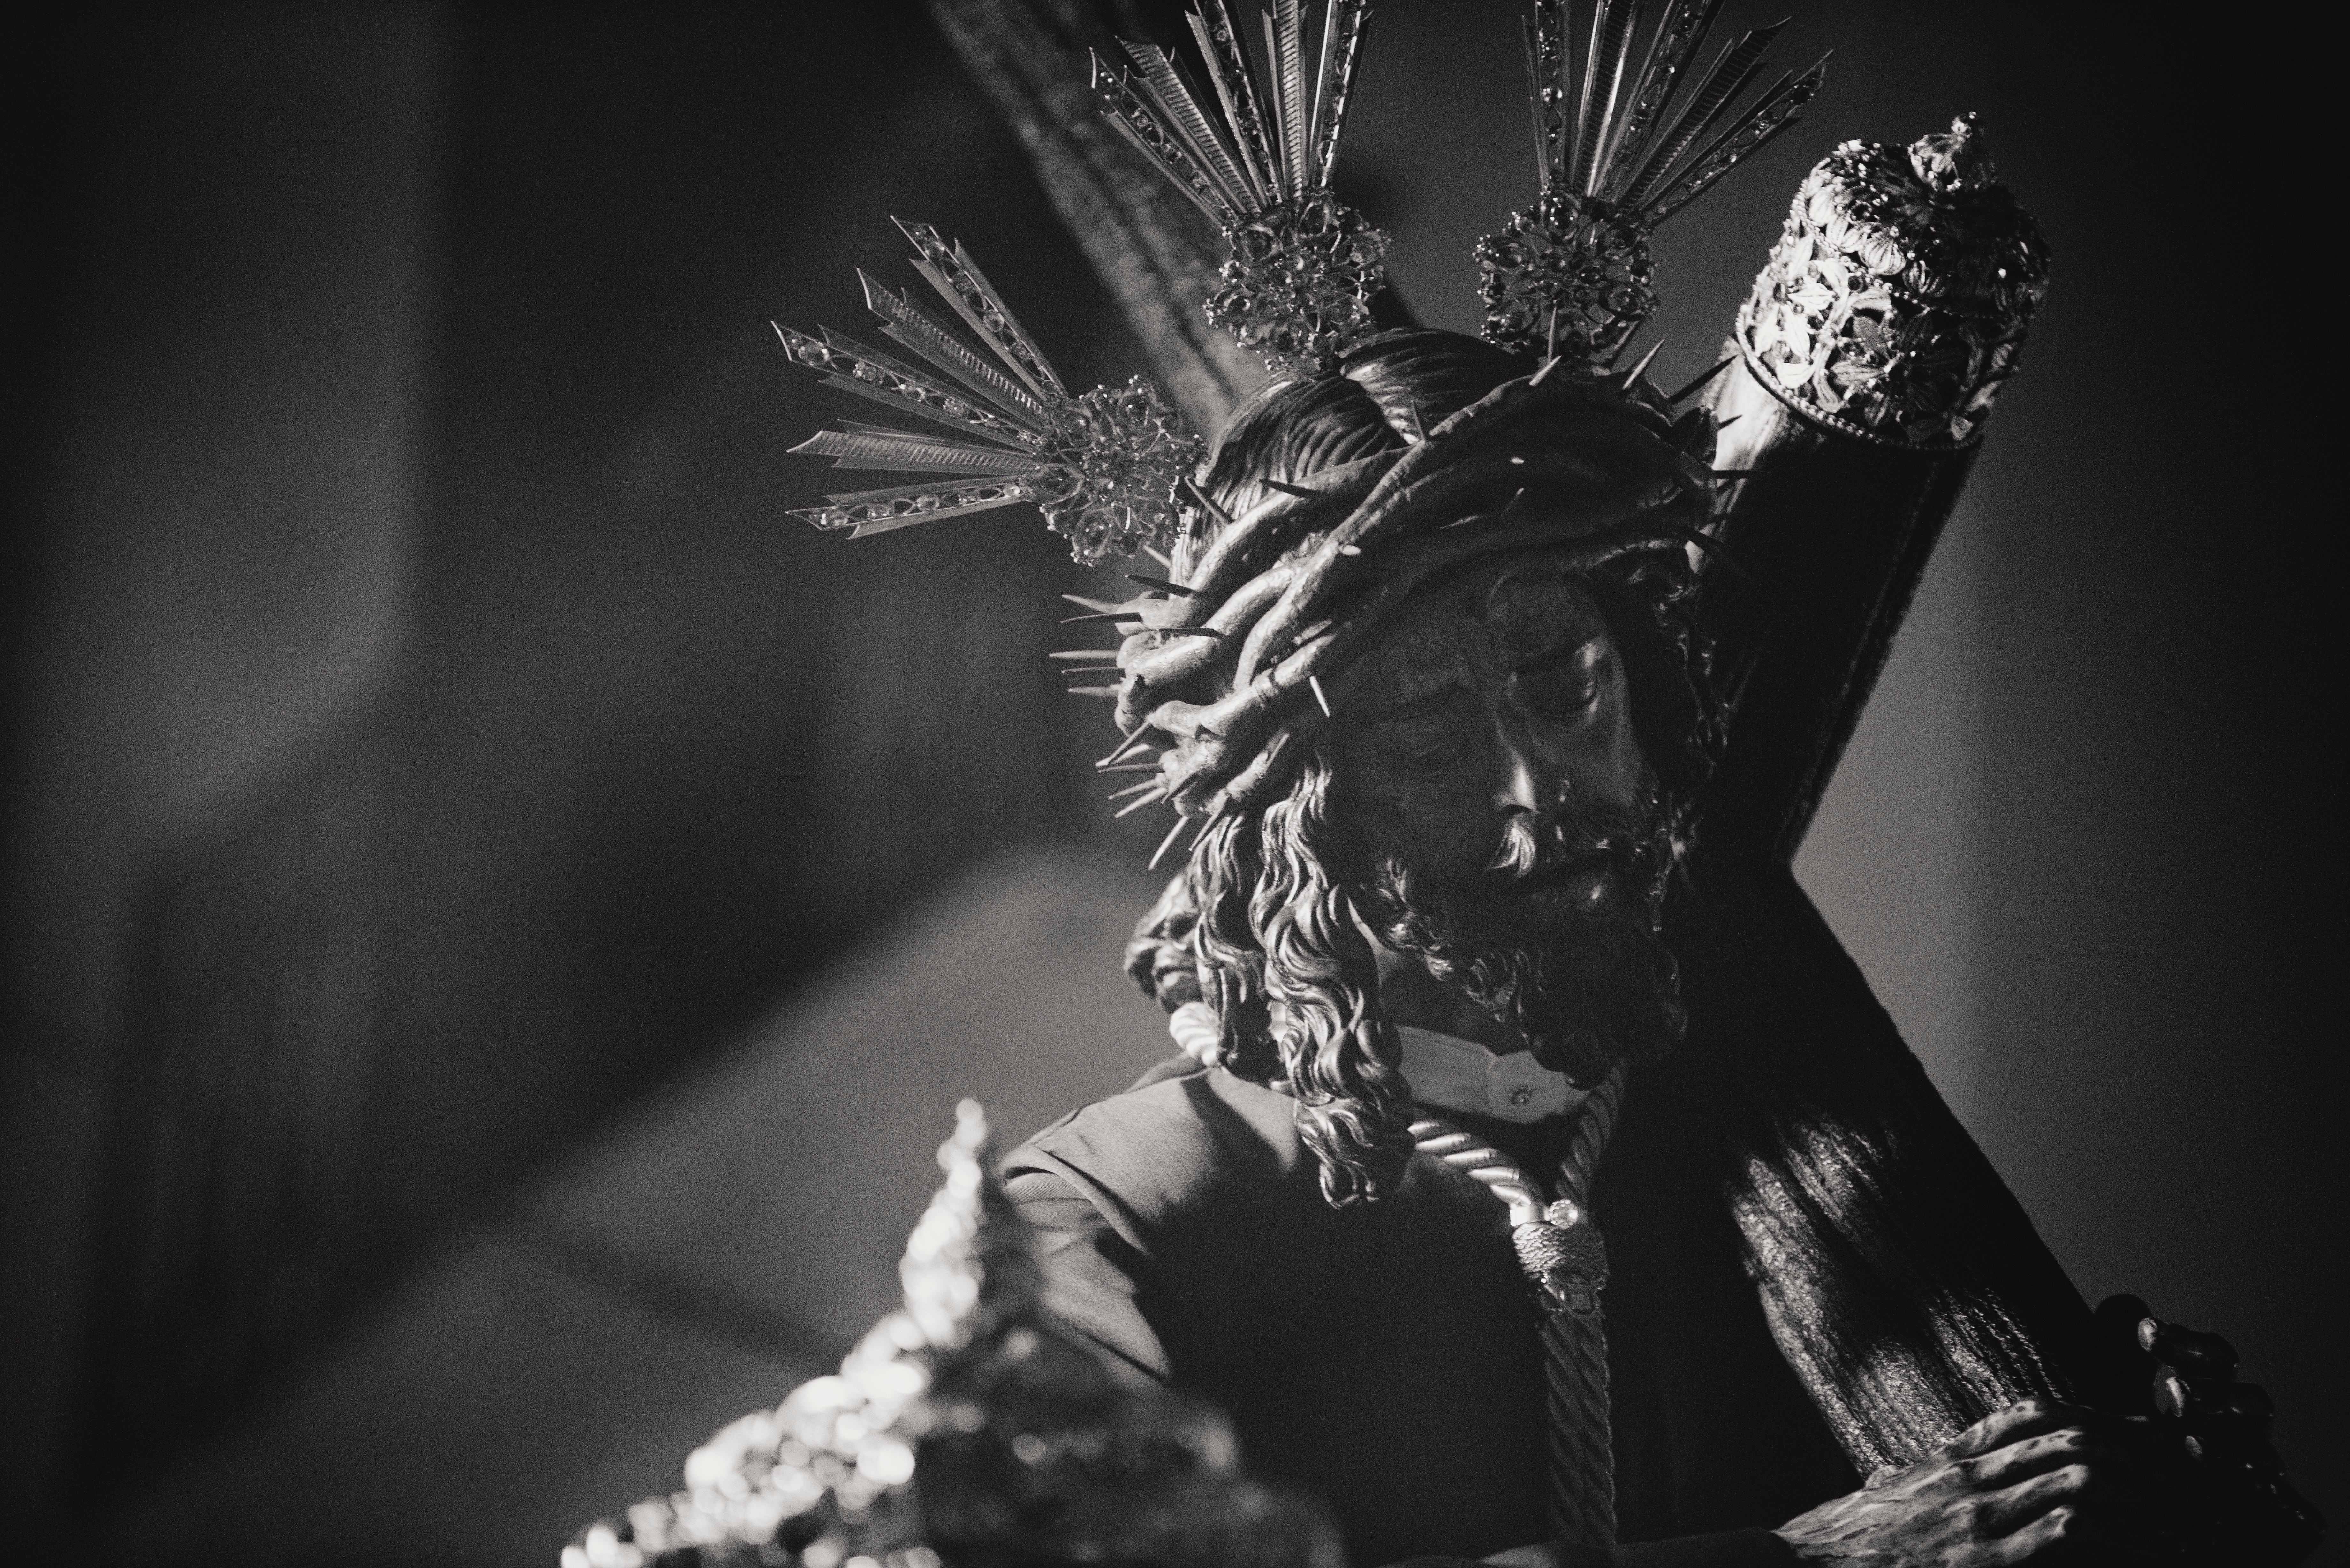
black, white, black and white, monochrome, monochrome photography, photography, darkness, tree, performance, hand, room, stock photography, plant, art, night, style